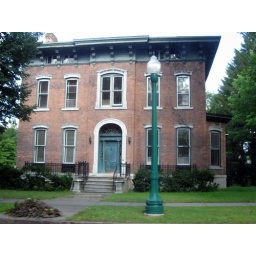
Lovely old brick house with blue door and yard debris in front. Auburn, NY.